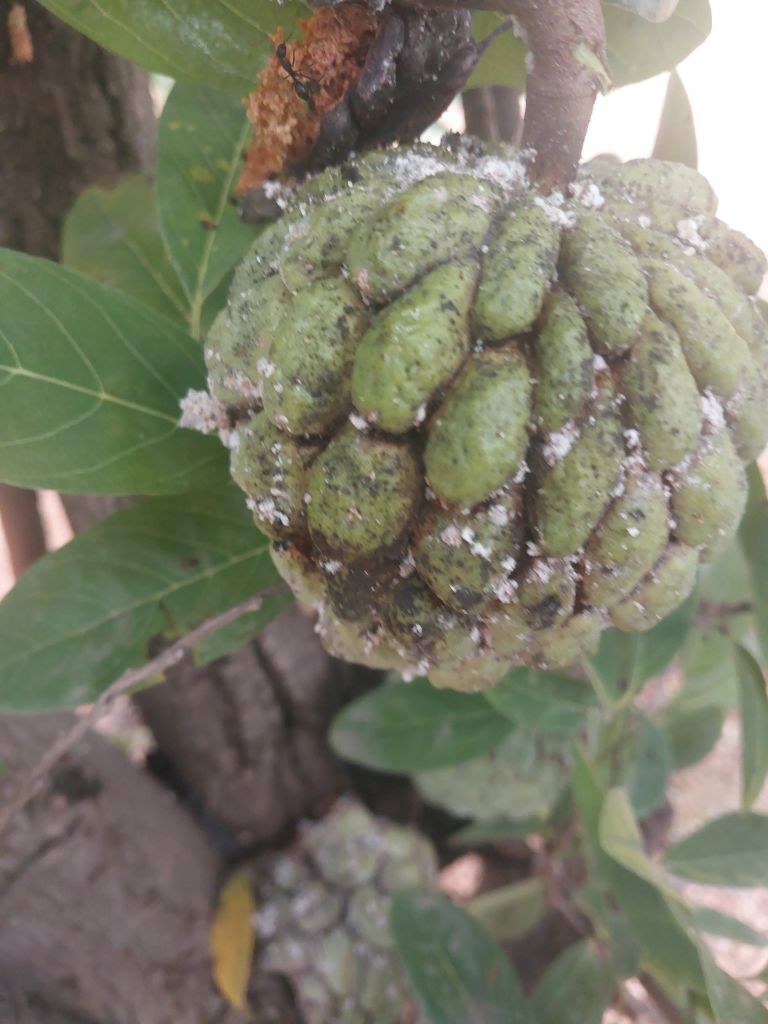
Disease label: Leaf spot on fruit